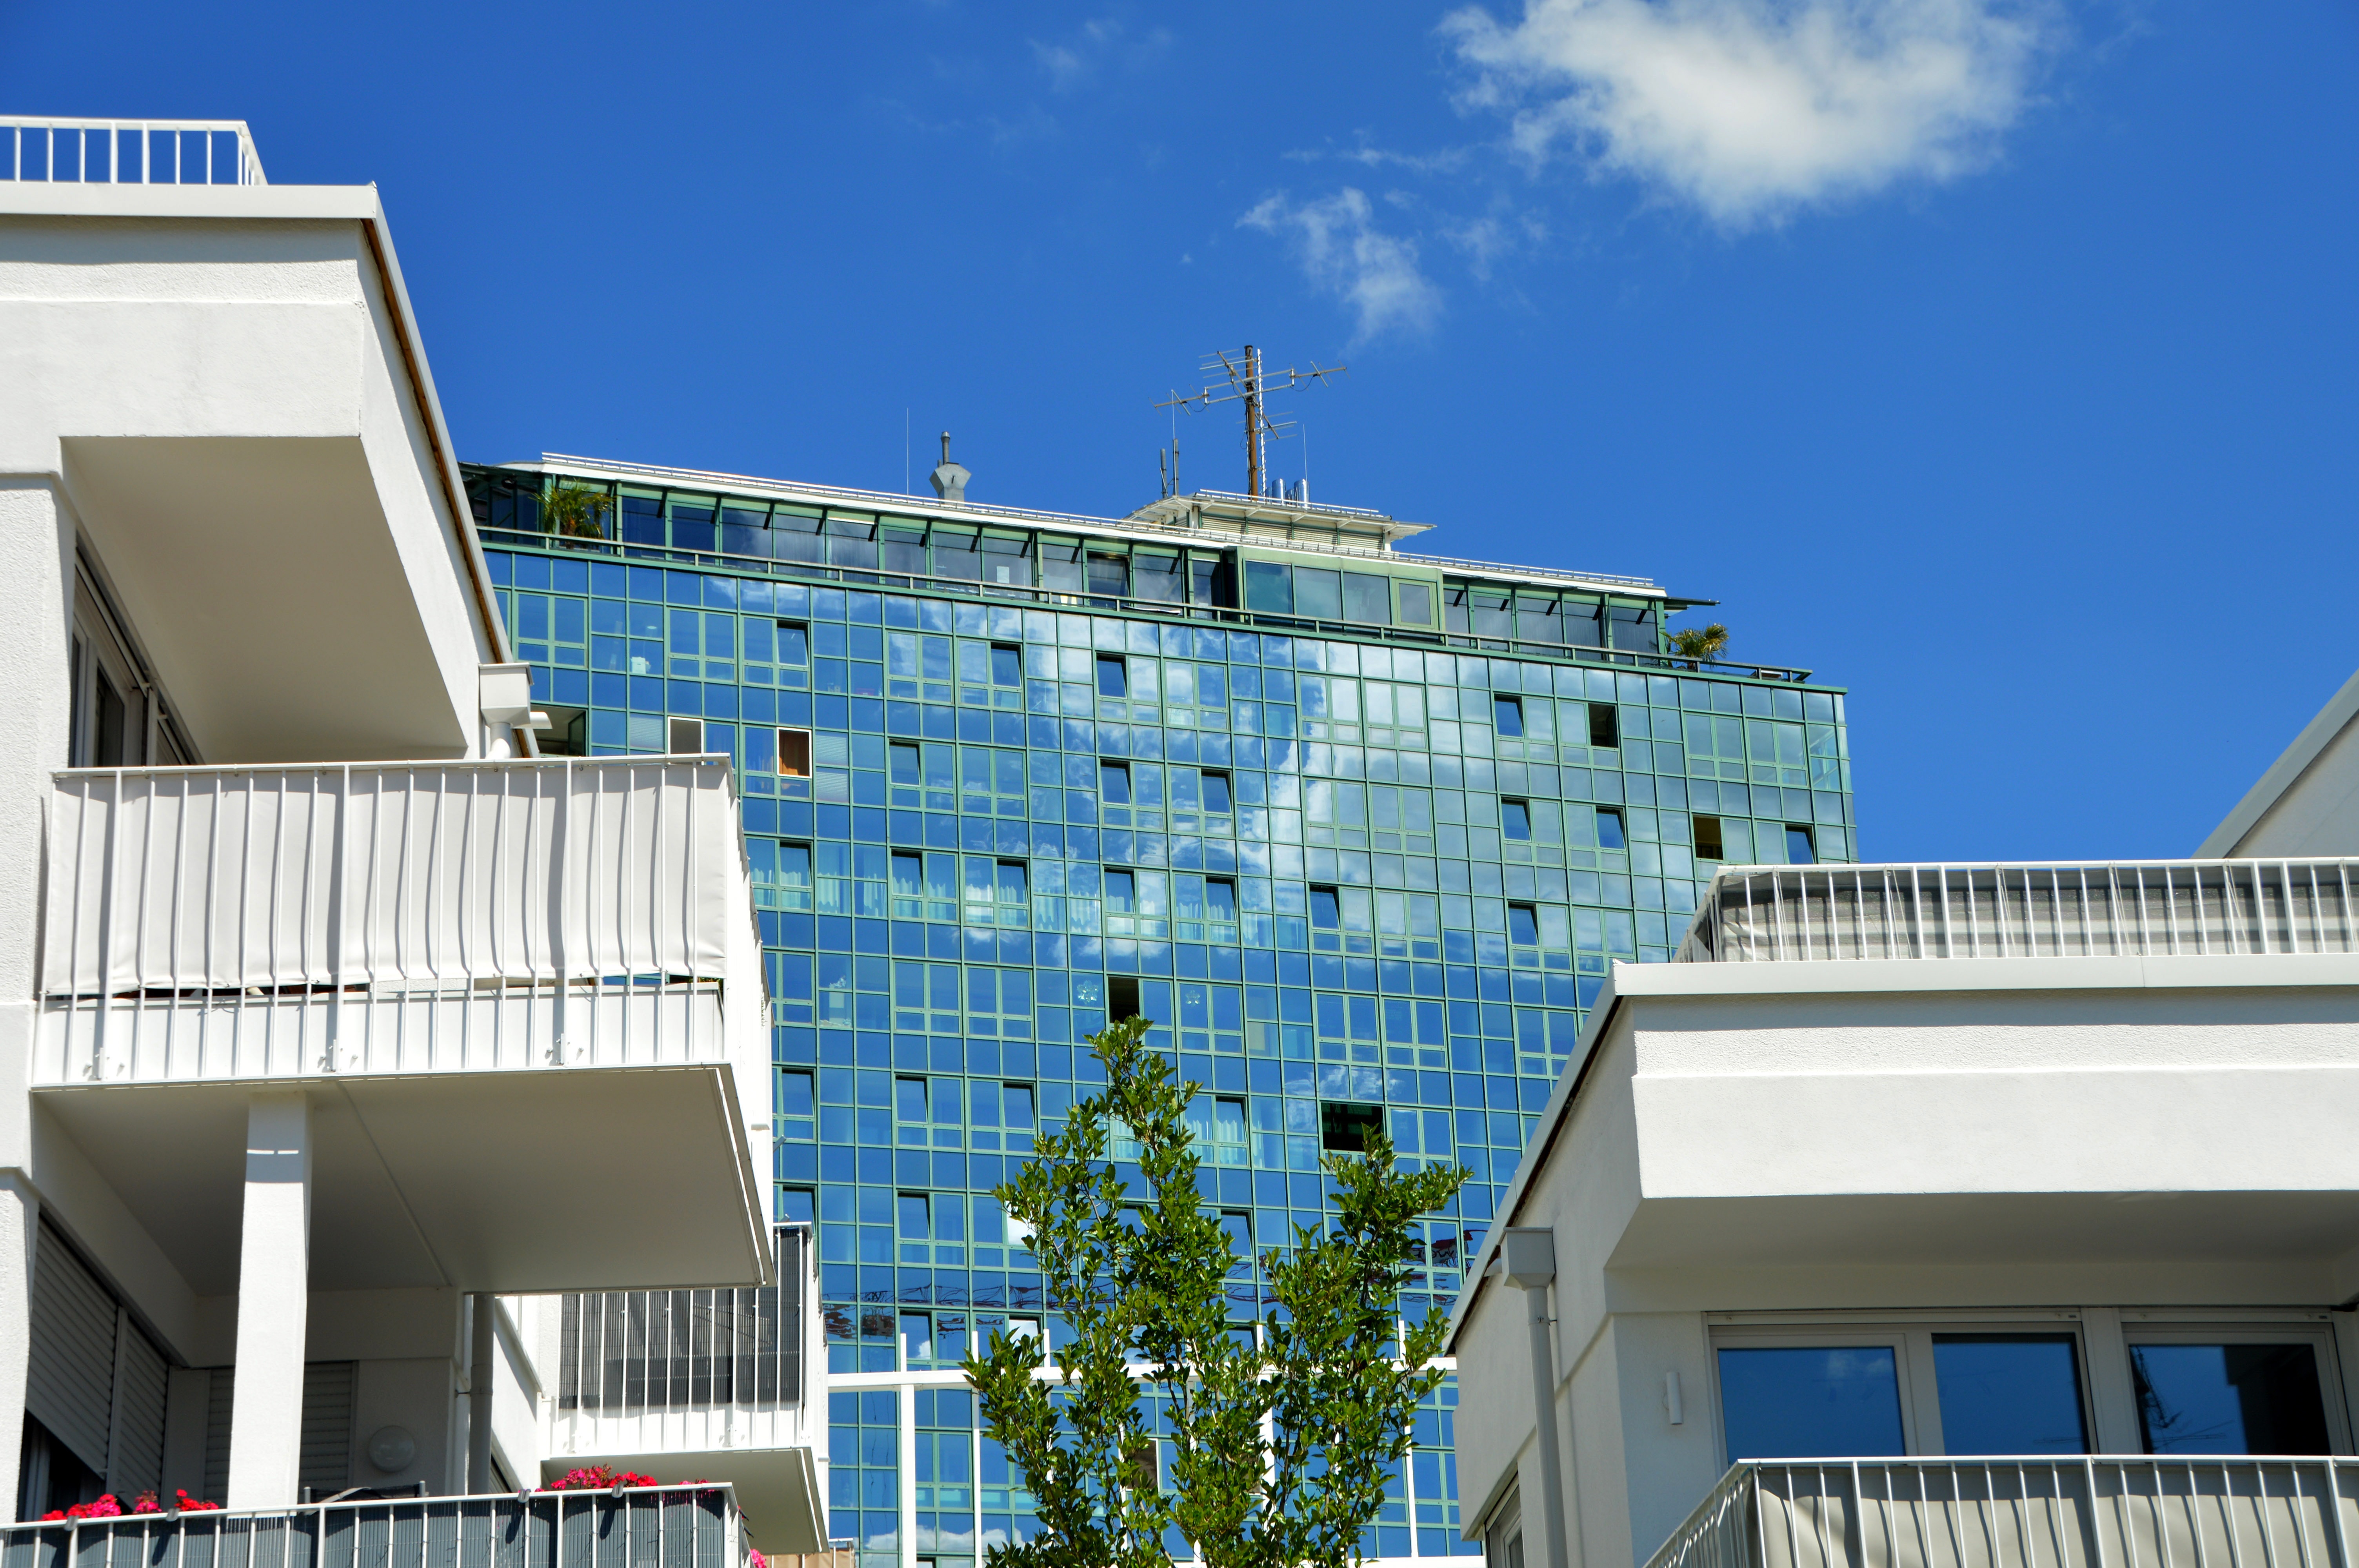
cloud, architecture, sky, glass, skyscraper, downtown, facade, apartment, tower block, hotel, headquarters, roofs, kempten, mirroring, condominium, real estate, glass front, town home, urban planning, tower house, live and work